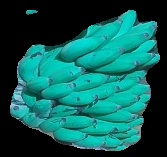
Variety: elakki-bale
Grade: grade2